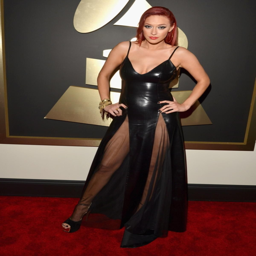
dancer certainly turned heads when she arrived in a sky - high dress at awards .